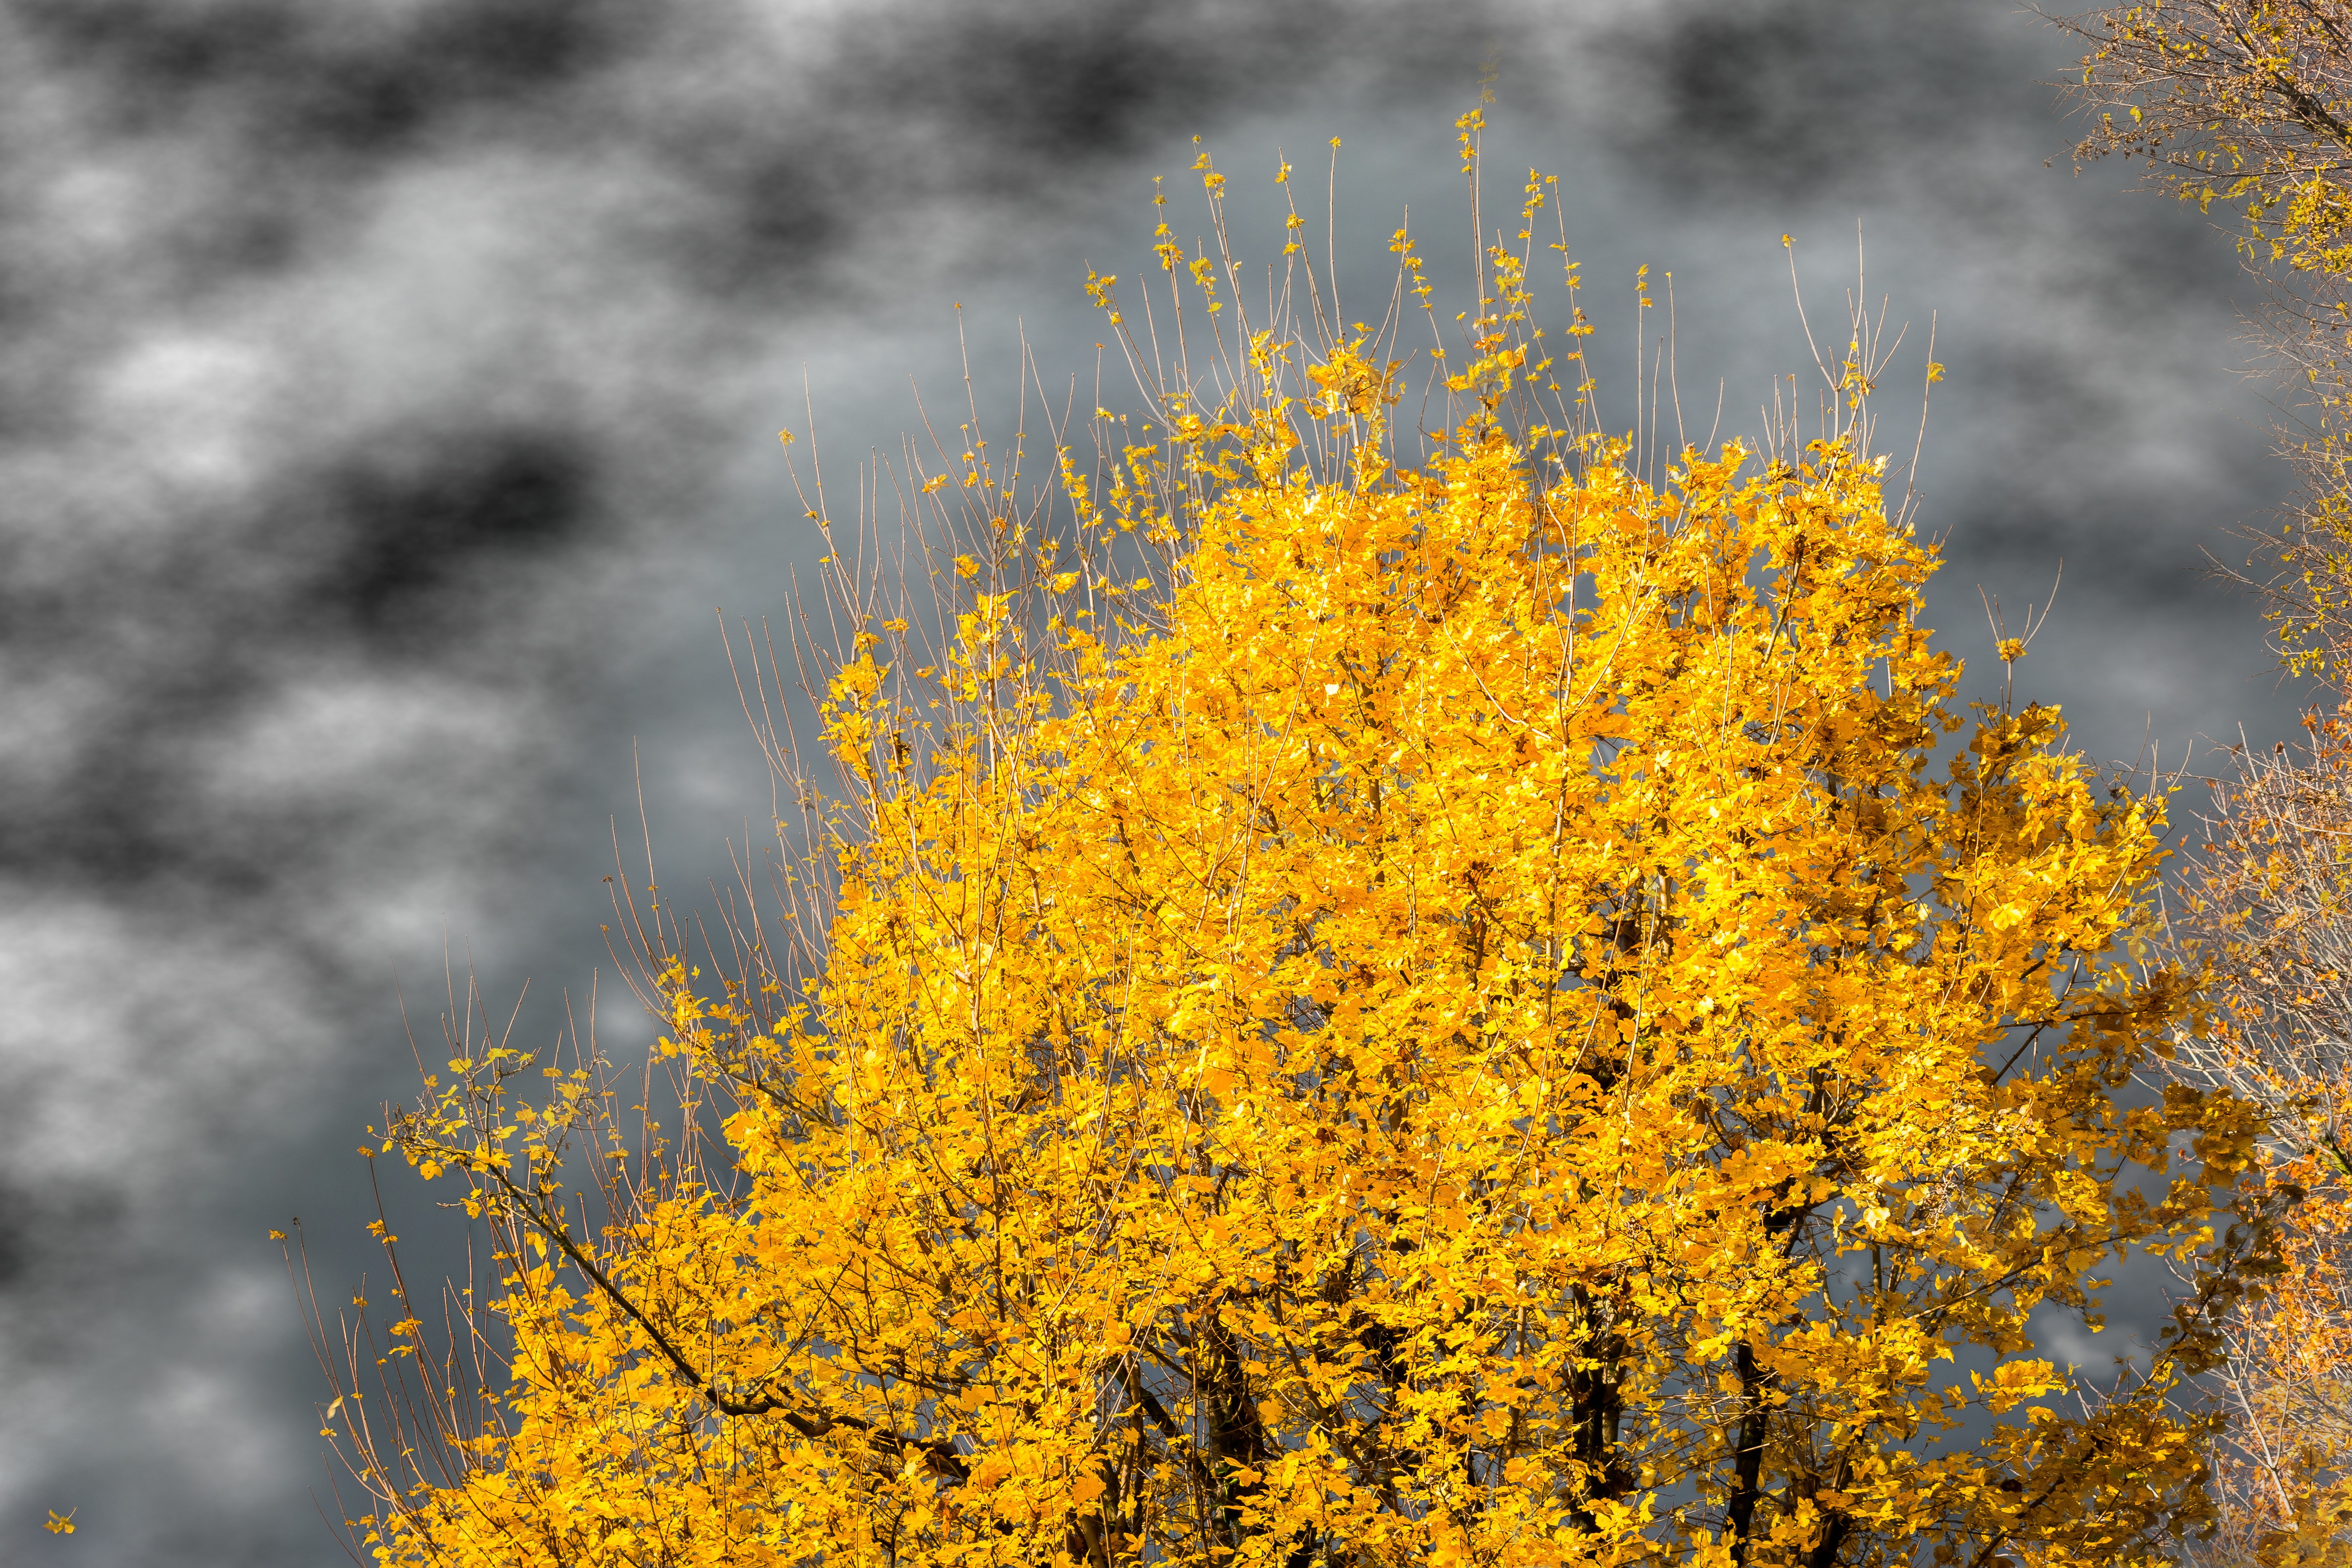
tree, nature, branch, light, plant, sunlight, leaf, flower, autumn, weather, storm, yellow, flora, season, crown, leaves, deciduous, rays, fall foliage, ecosystem, powerful, maidenhair tree, woody plant